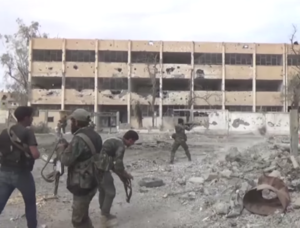
La bataille de Deir ez-Zor a lieu lors de la guerre civile syrienne. De 2012 à 2014, elle oppose le régime syrien et les rebelles pour le contrôle de la ville de Deir ez-Zor. Le 14 juillet 2014, les djihadistes de l'État islamique supplantent les forces d'opposition et les chassent totalement du gouvernorat de Deir ez-Zor, prenant au cours d'une offensive le contrôle de la moitié de la ville et de la totalité de la province. Seule la partie ouest de la ville, ainsi que l'aéroport situé au sud-est, demeurent aux mains du régime syrien. L'État islamique poursuit alors les combats pour tenter de prendre les quartiers encore aux mains des loyalistes. D'importantes offensives sont menées par les djihadistes, principalement en décembre 2014, en janvier 2016 et en janvier 2017. Elles leur permettent de gagner du terrain et d'isoler l'aéroport le 16 janvier 2017, mais pas d'emporter la totalité de la ville. Finalement une offensive de l'armée syrienne et de ses alliés permet au régime de briser le siège de Deir ez-Zor le 5 septembre 2017, puis de reprendre entièrement la ville le 2 novembre 2017.